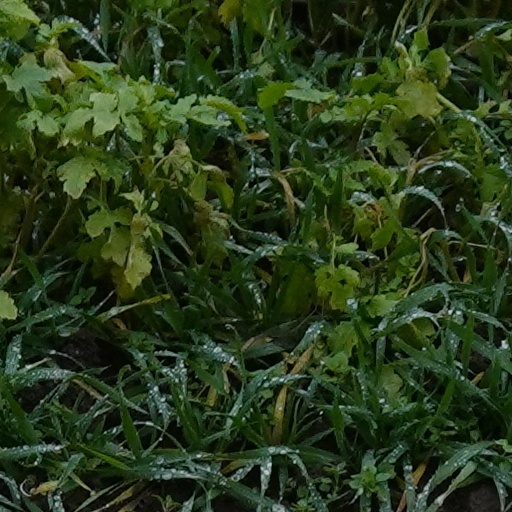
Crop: wheat